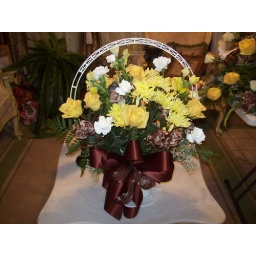
yellow and white flowers with brown flowers and a brown ribbon in a med.white vase